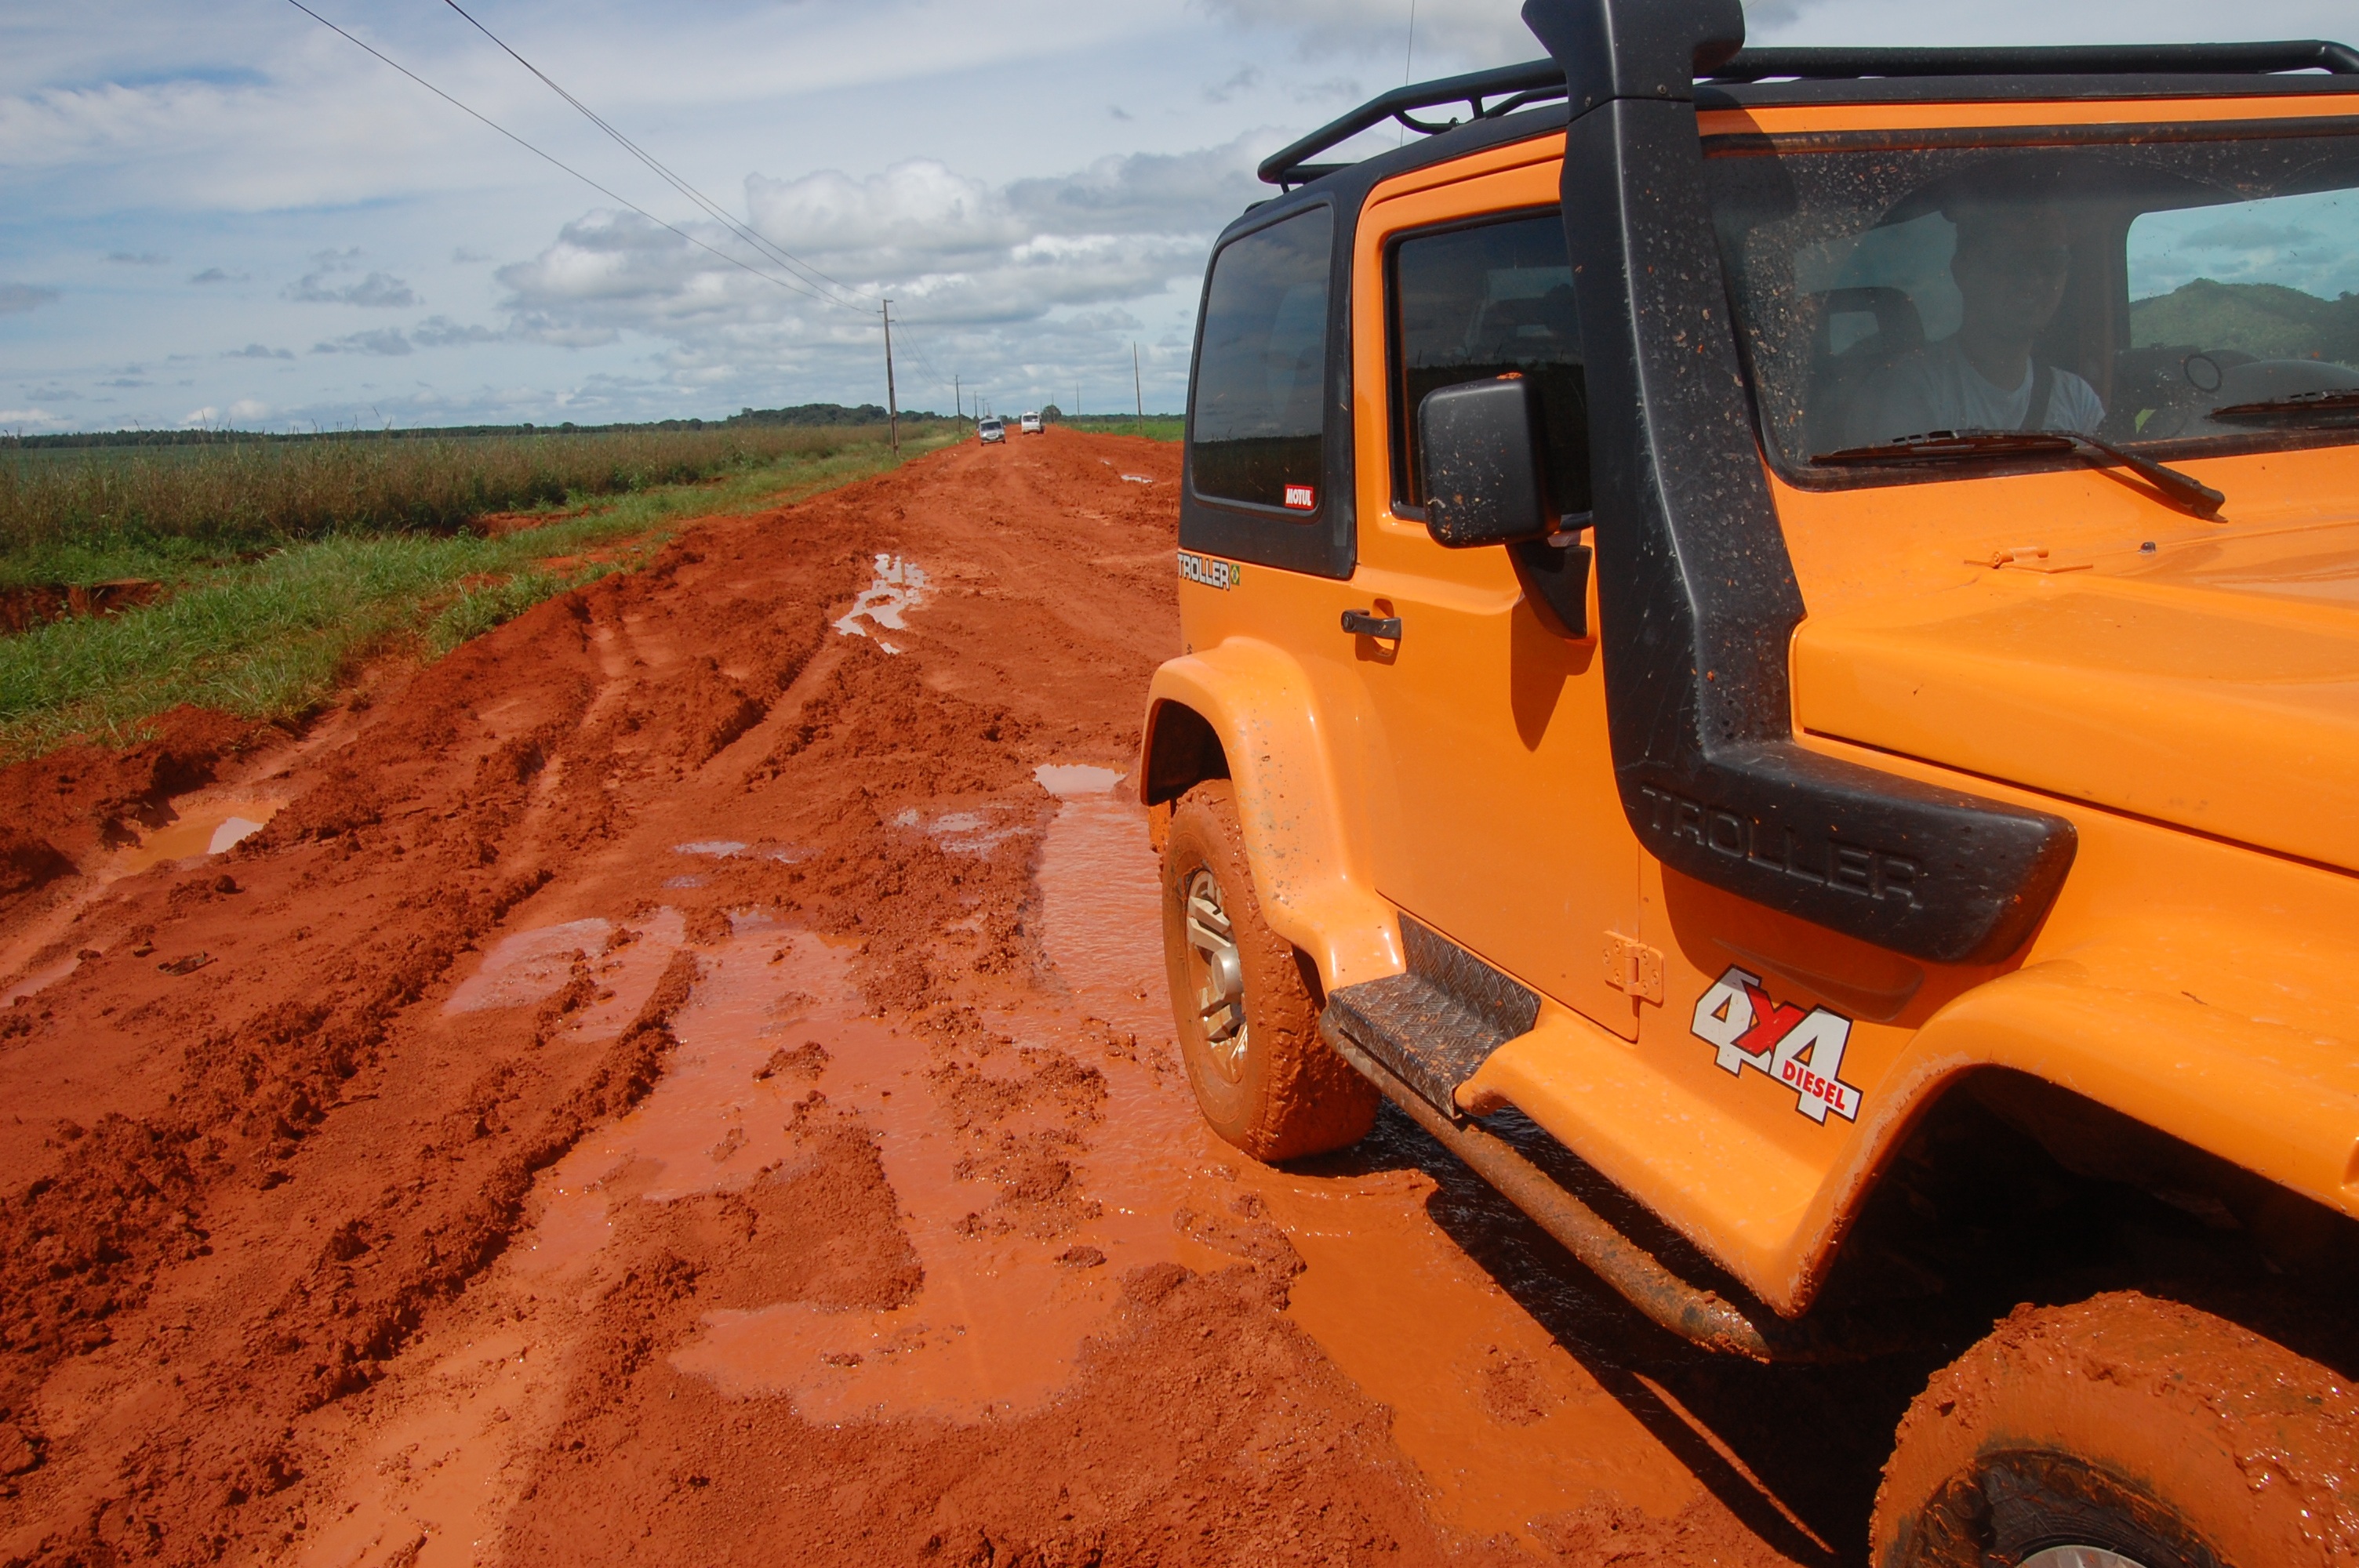
landscape, nature, road, car, jeep, travel, vehicle, mud, tourism, trip, bumper, mt, diesel, offroad, 4x4, off road vehicle, troller, quagmire, land vehicle, automobile make, automotive exterior, off roading, jeep wrangler